Jane Bauman

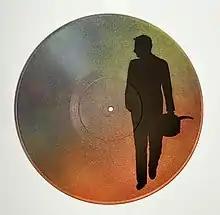
"Out of Gas" by Jane Bauman

In 1988, Bauman left New York and moved back to California where she became a full professor and Chair of the Visual and Performing Art Department at Coastline College in Newport Beach. From 2003 through 2013, she taught six Study Abroad Programs in Florence, Italy which had a big impact on her art.